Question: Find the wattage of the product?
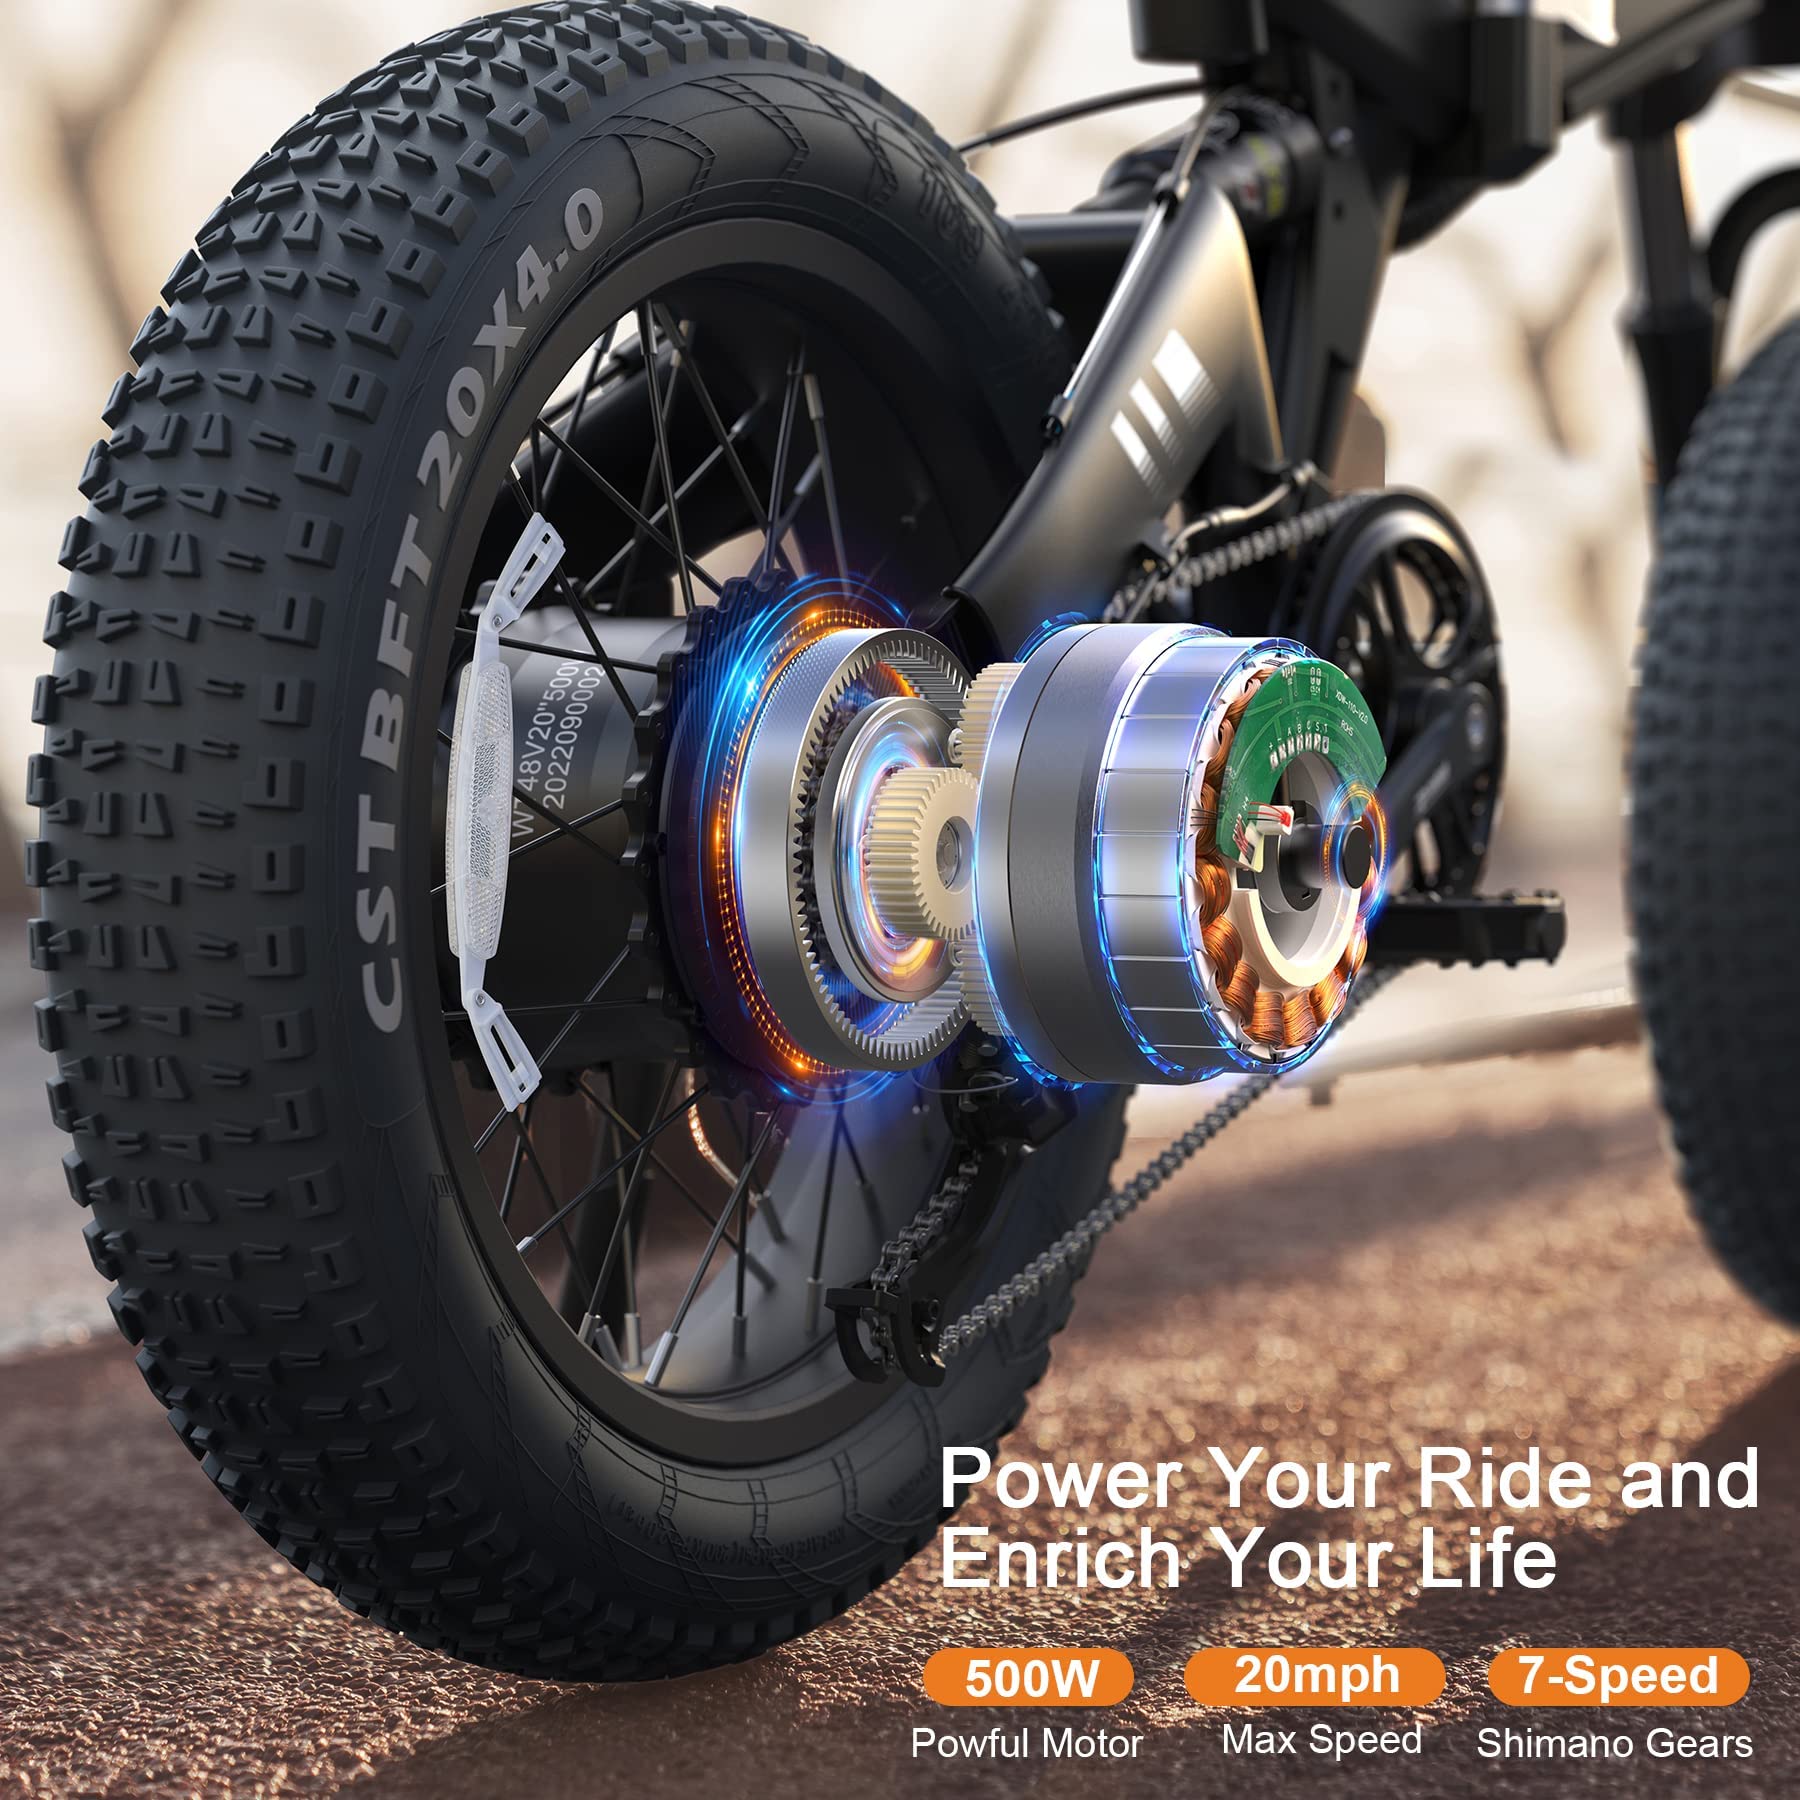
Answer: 500.0 watt